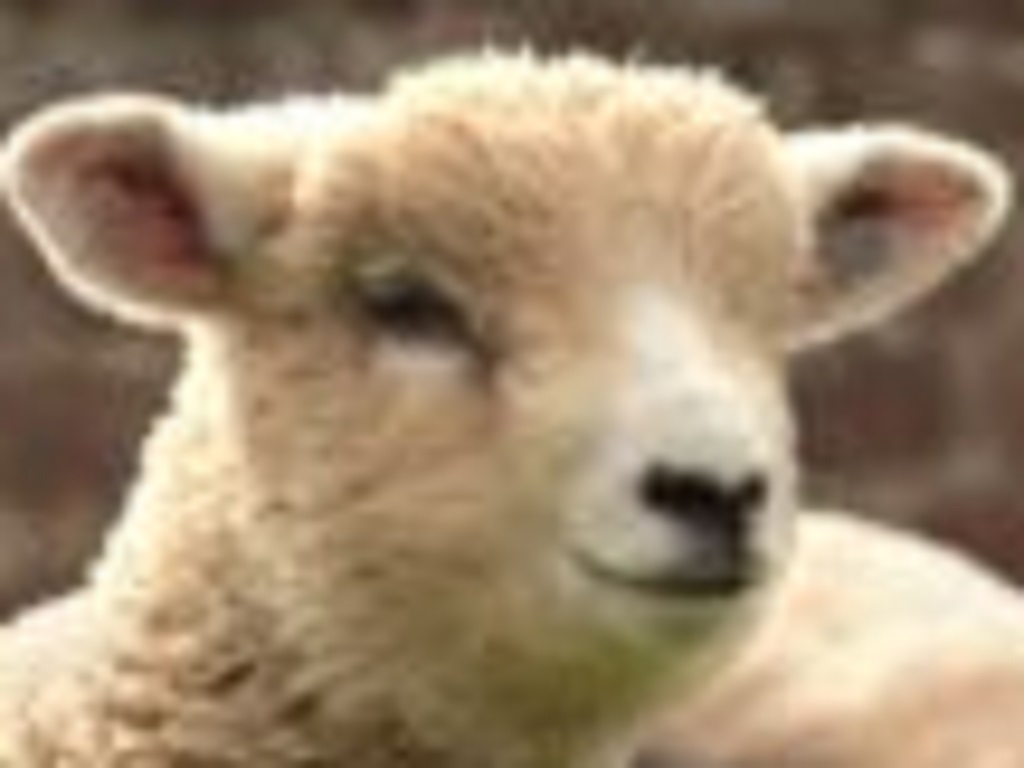
Label: no pain